Lyde Browne (antiquary)

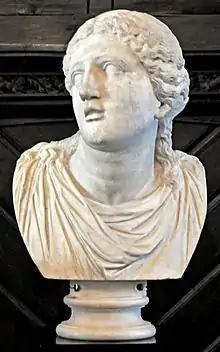
Roman head of so-called "Nieborów Niobe" from Browne's collection, Nieborów Palace (division of National Museum in Warsaw).

Lyde Browne (died 10 September 1787, Foster Lane, Cheapside, London) was an 18th-century English antiquary and banker, who owned one of the largest antiquities collections of the time. This now forms the nucleus of the classical sculpture collections of the Hermitage Museum in Saint Petersburg and the Pavlovsk Palace in the city's suburbs. The Hermitage Museum website calls him John Lyde-Brown, as does "The Oxford Encyclopedia of Ancient Greece and Rome".